Lord's

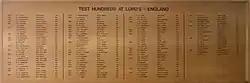
The original honours board commemorating English centuries. This board was replaced in 2019.

Temporary floodlights were installed at the ground in 2007, but were removed in 2008 after complaints of light pollution from local residents. In January 2009, Westminster City Council approved the use of new 48 metre high retractable floodlights designed to minimise light spillage into nearby homes. Conditions of the approval included a five-year trial period during which up to 12 matches and 4 practice matches could be played under the lights from April to September. The lights must be dimmed to half-strength at 9.50 pm and be switched off by 11 pm. The floodlights were first used successfully on 27 May 2009 during the Twenty20 Cup match between Middlesex and Kent. Two weeks after the first use of the floodlights, Lord's hosted its first Twenty20 International in the World Twenty20 between England and the Netherlands, which resulted in a shock last-ball win for the associate nation. Lord's held the final of the competition between Pakistan and Sri Lanka, which Pakistan won by 8 wickets.